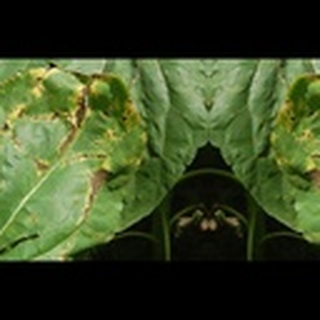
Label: cotton_bacterial_blight